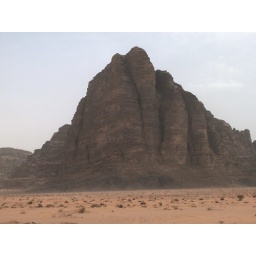
This mountain was named by T.E. Lawrence and was the inspiration for the title of his book